List of birds of Botswana

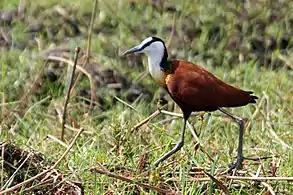
African jacana

The family Charadriidae includes the plovers, dotterels, and lapwings. They are small to medium-sized birds with compact bodies, short thick necks, and long, usually pointed, wings. They are found in open country worldwide, mostly in habitats near water.